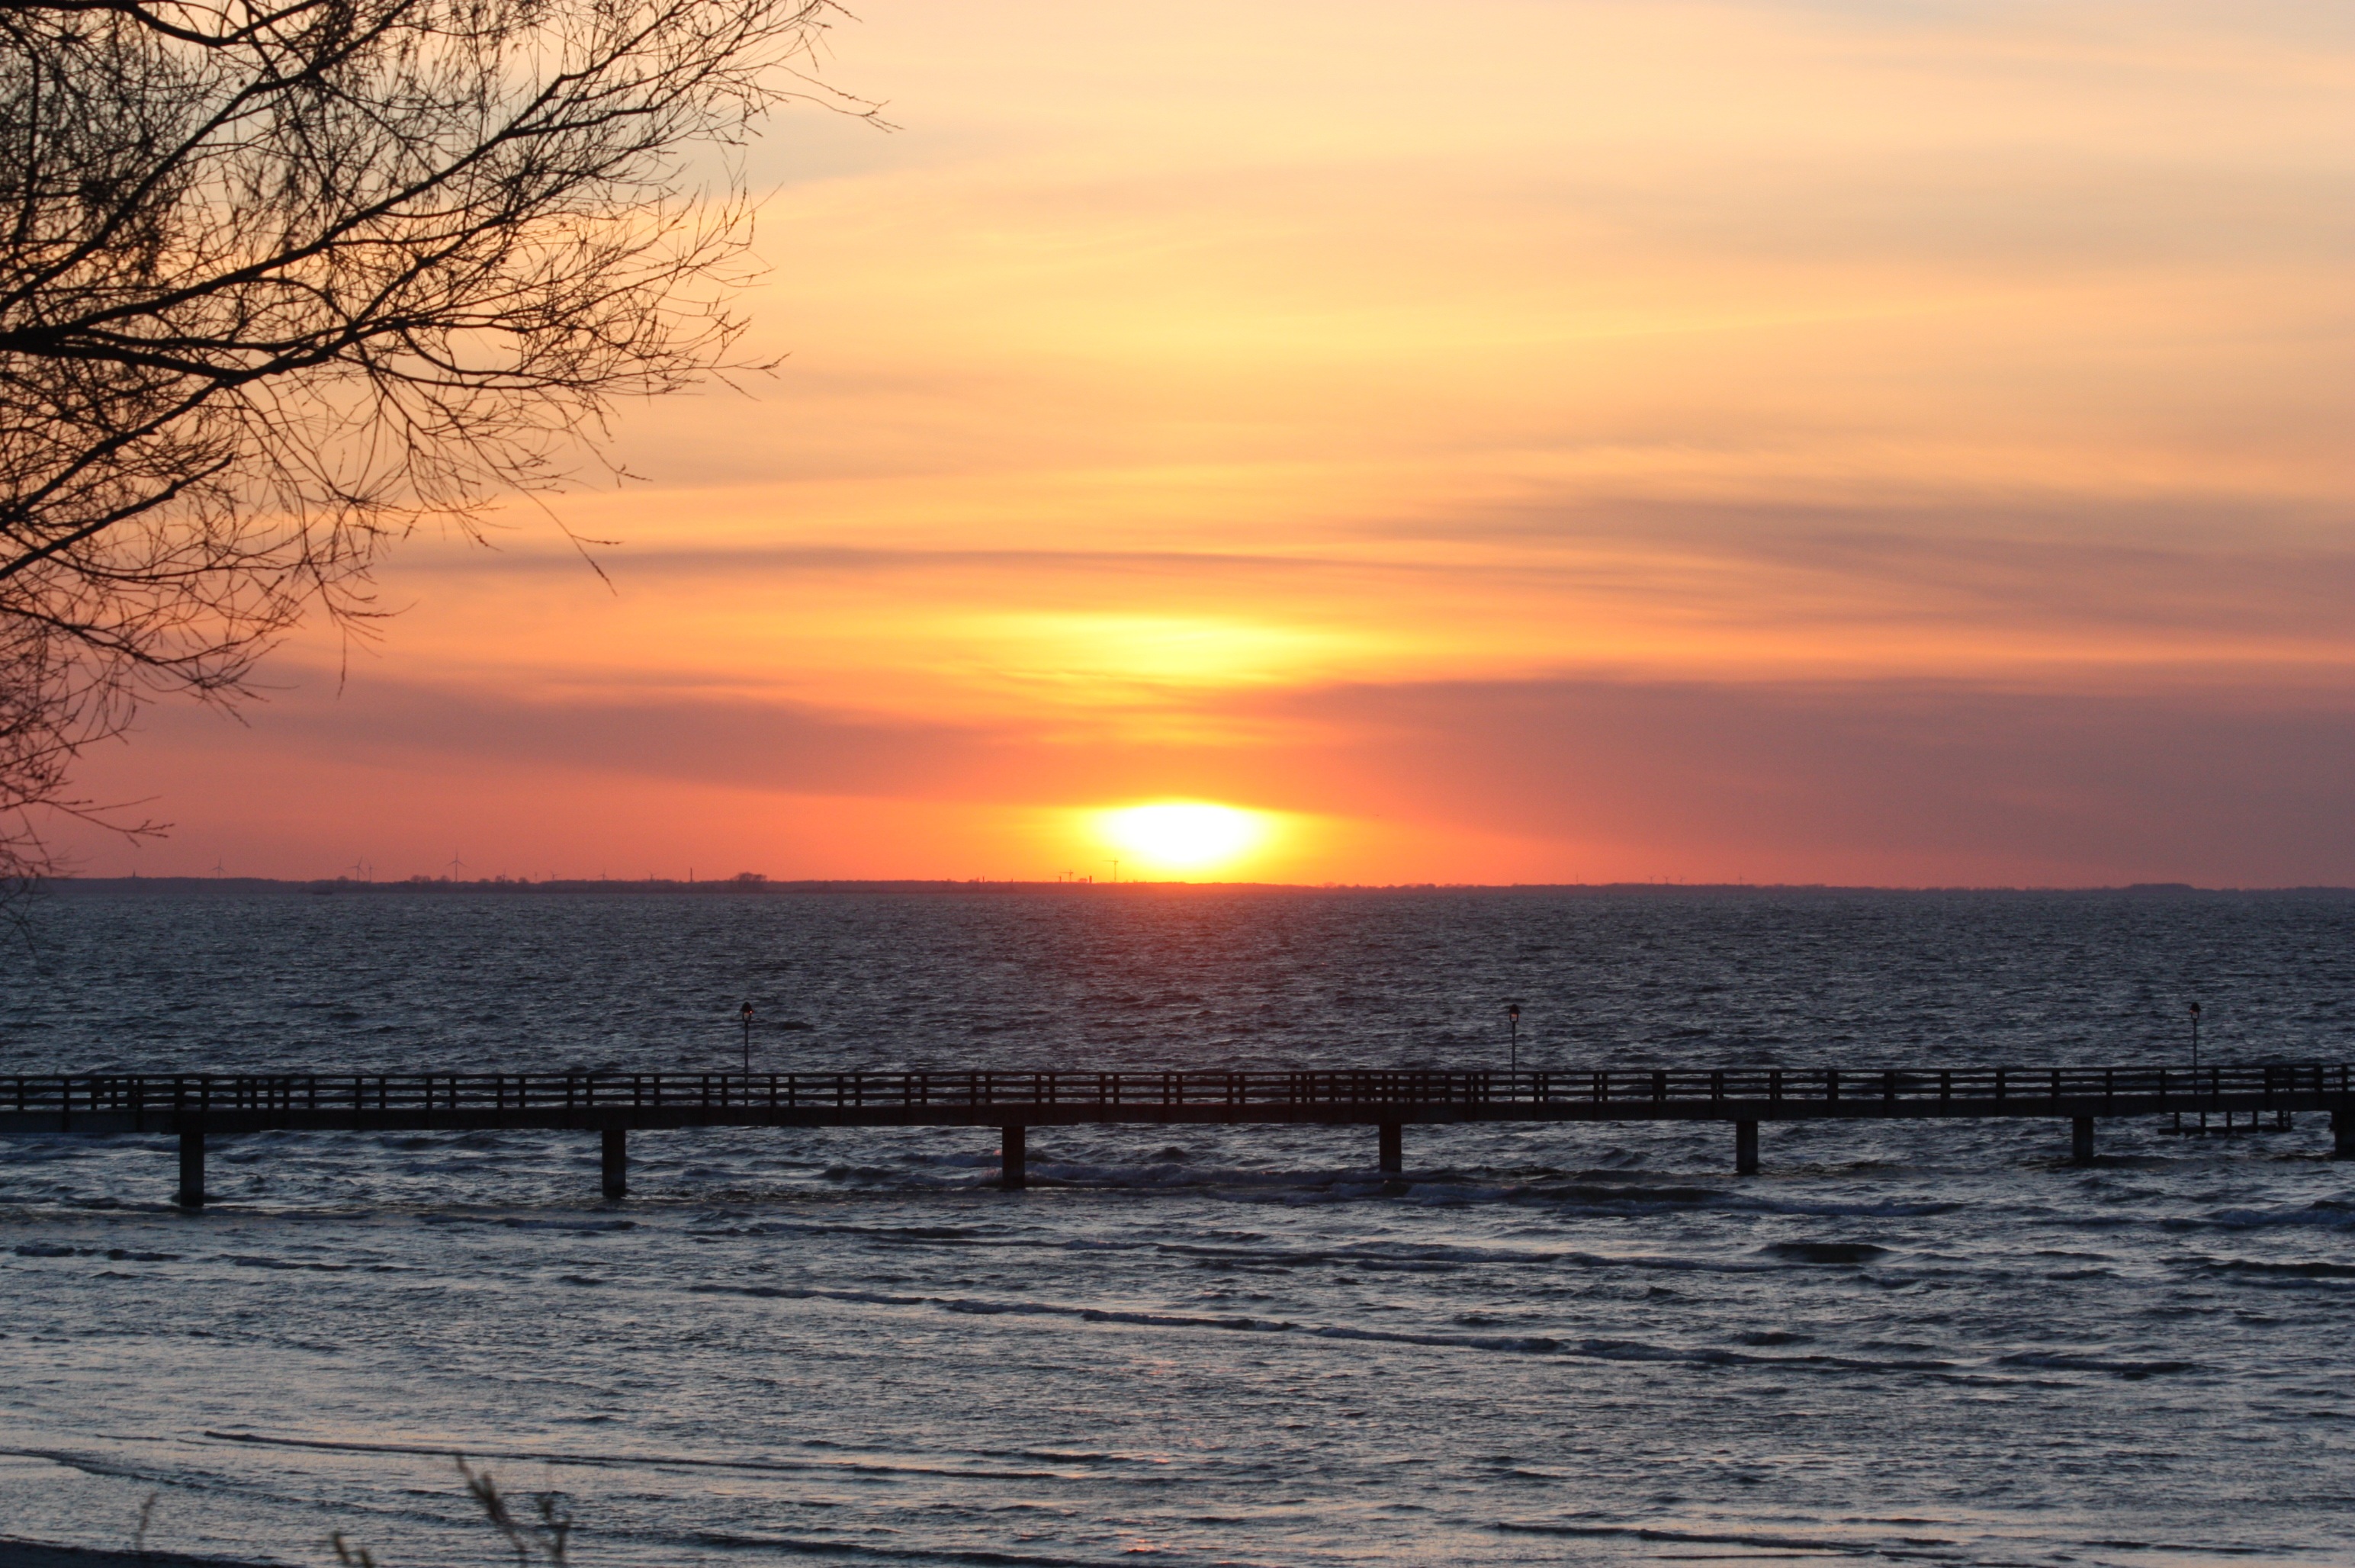
beach, sea, coast, water, ocean, horizon, cloud, sky, sun, sunrise, sunset, sunlight, morning, shore, wave, dawn, dusk, evening, abendstimmung, afterglow, evening sky, sea bridge, lubmin